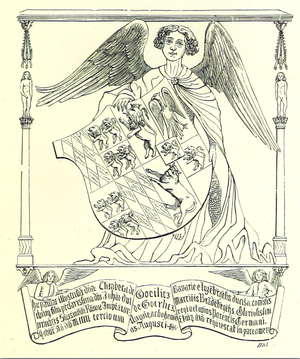
Élisabeth de Luxembourg ou Élisabeth de Goerlitz, née à Hořovice en Bohême en décembre 1390, morte à Trèves le 3 août 1451, fut duchesse engagère de Luxembourg de 1411 à 1441.